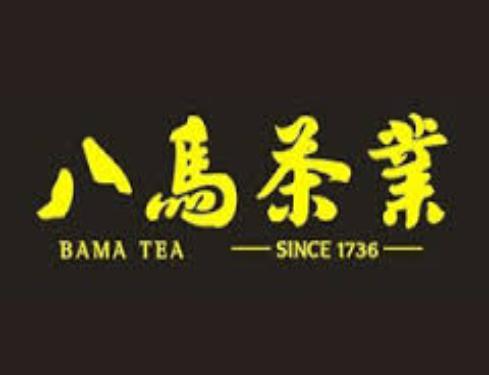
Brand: BaMa
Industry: Food